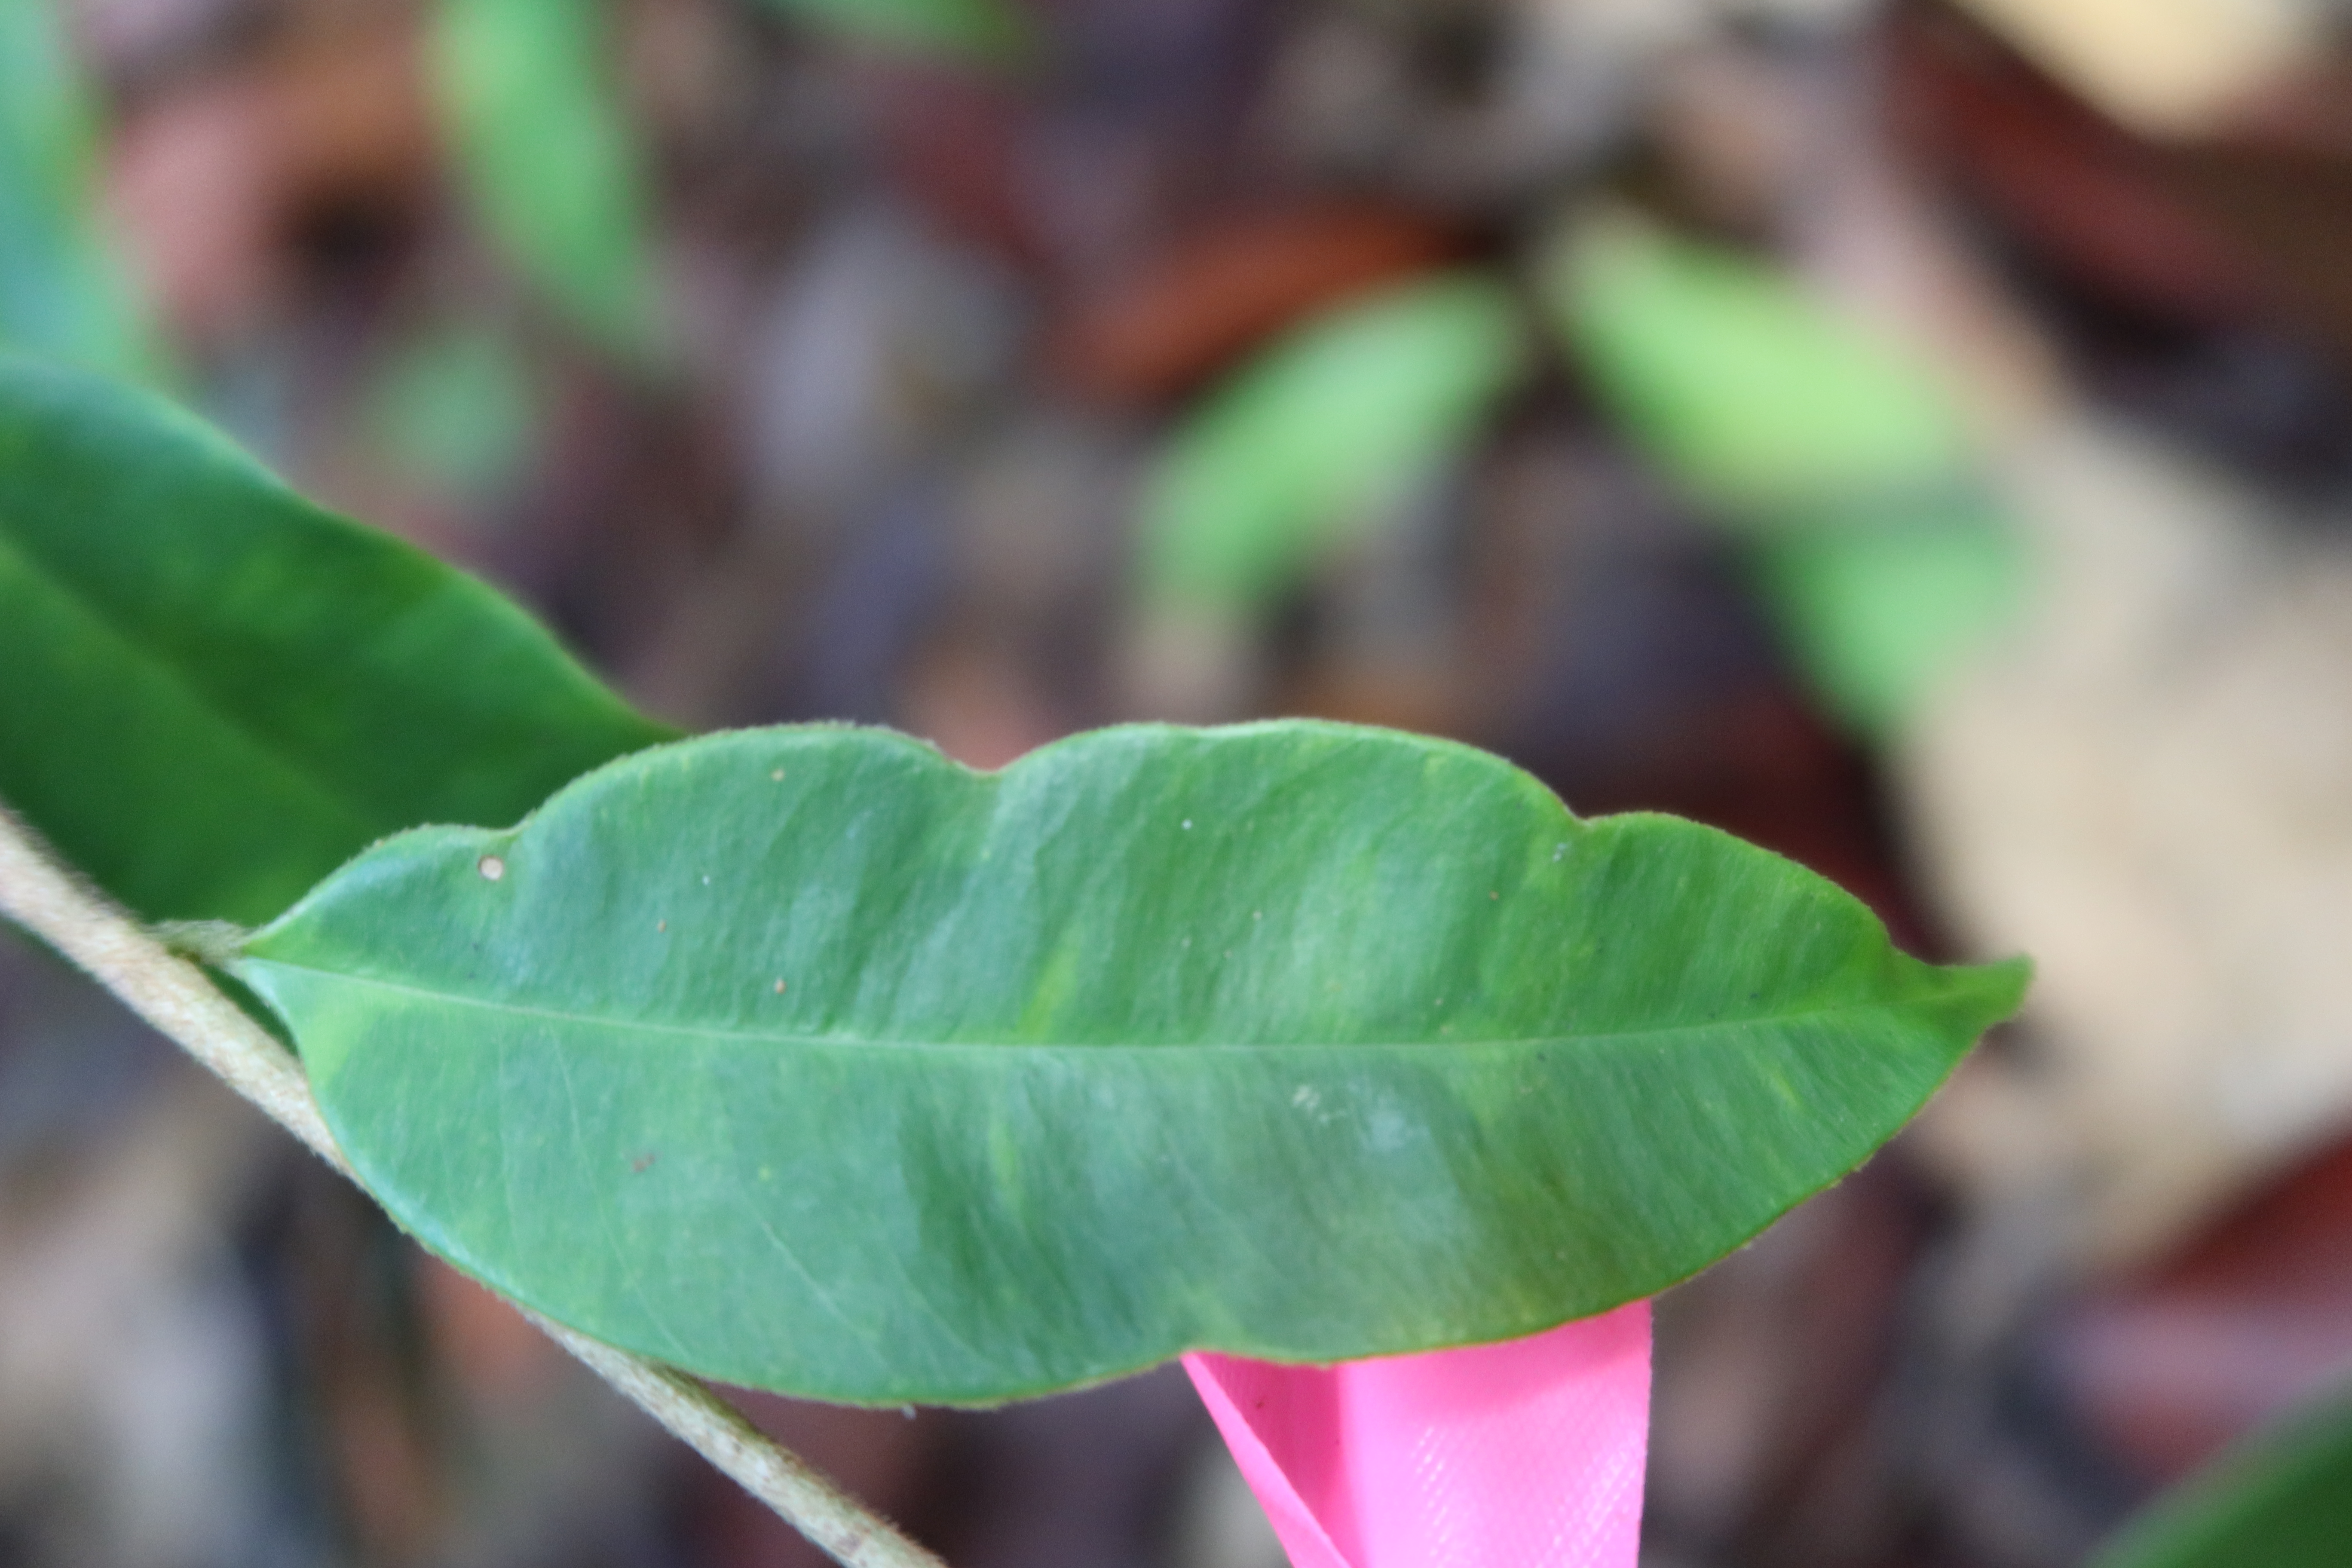
Label: Brown spots